Roman Catholic Diocese of Mangalore

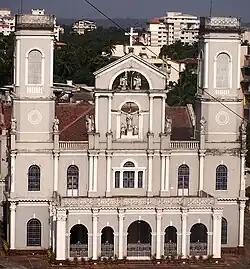
Milagres church in Hampankatta, Mangalore

The Diocese of Mangalore is a Latin Church ecclesiastical jurisdiction or diocese of the Catholic Church located in the city of Mangalore, India. The diocese is a suffragan in the ecclesiastical province of the metropolitan Archdiocese of Bangalore. At present, it comprises the whole civil districts of Dakshina Kannada and Udupi in Karnataka state. The area of the Diocese was collectively referred to as South Canara during the Company rule in India, in the subsequent British India after Direct rule from London commenced & in the early post-independence Bombay state, prior to the States Reorganisation Act (1956). It was established as a separate Apostolic Vicariate from the Apostolic Vicariate of Verapoly in 1853, and was promoted to a diocese on 1 September 1886.